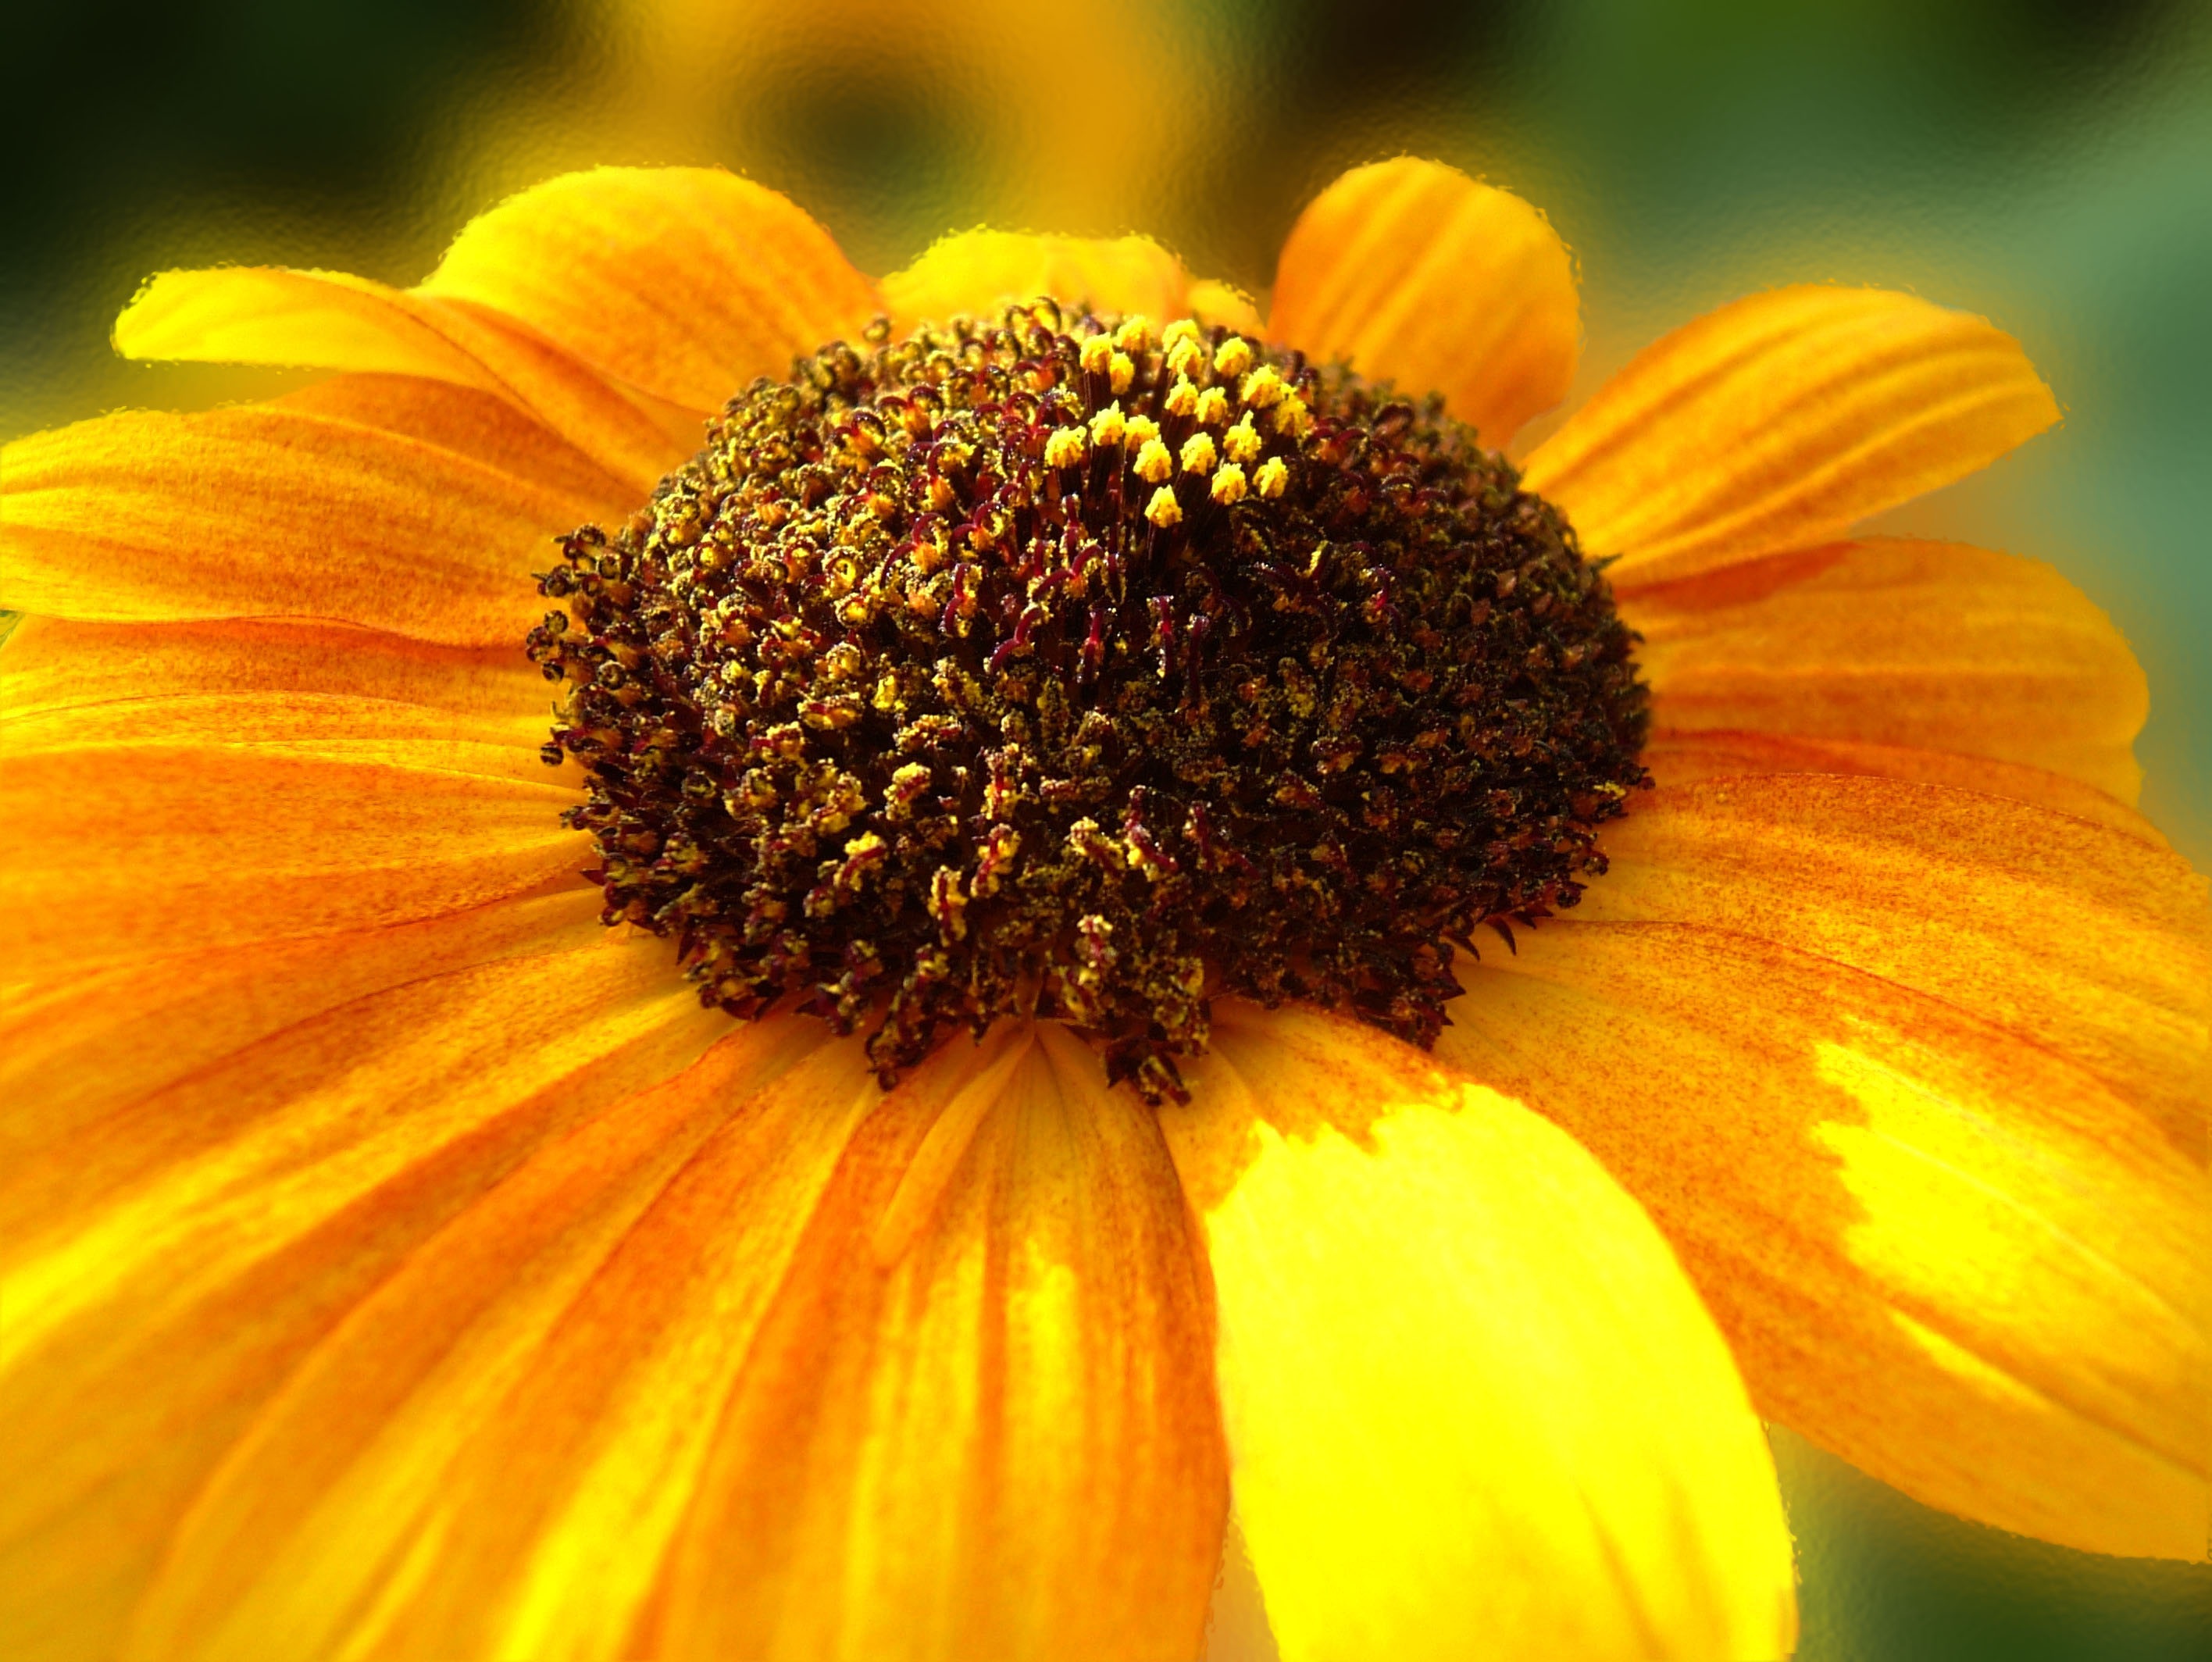
nature, blossom, plant, sun, flower, petal, bloom, summer, yellow, flora, heat, sunflower, wildflower, close up, sun flower, macro photography, flowering plant, daisy family, annual plant, land plant